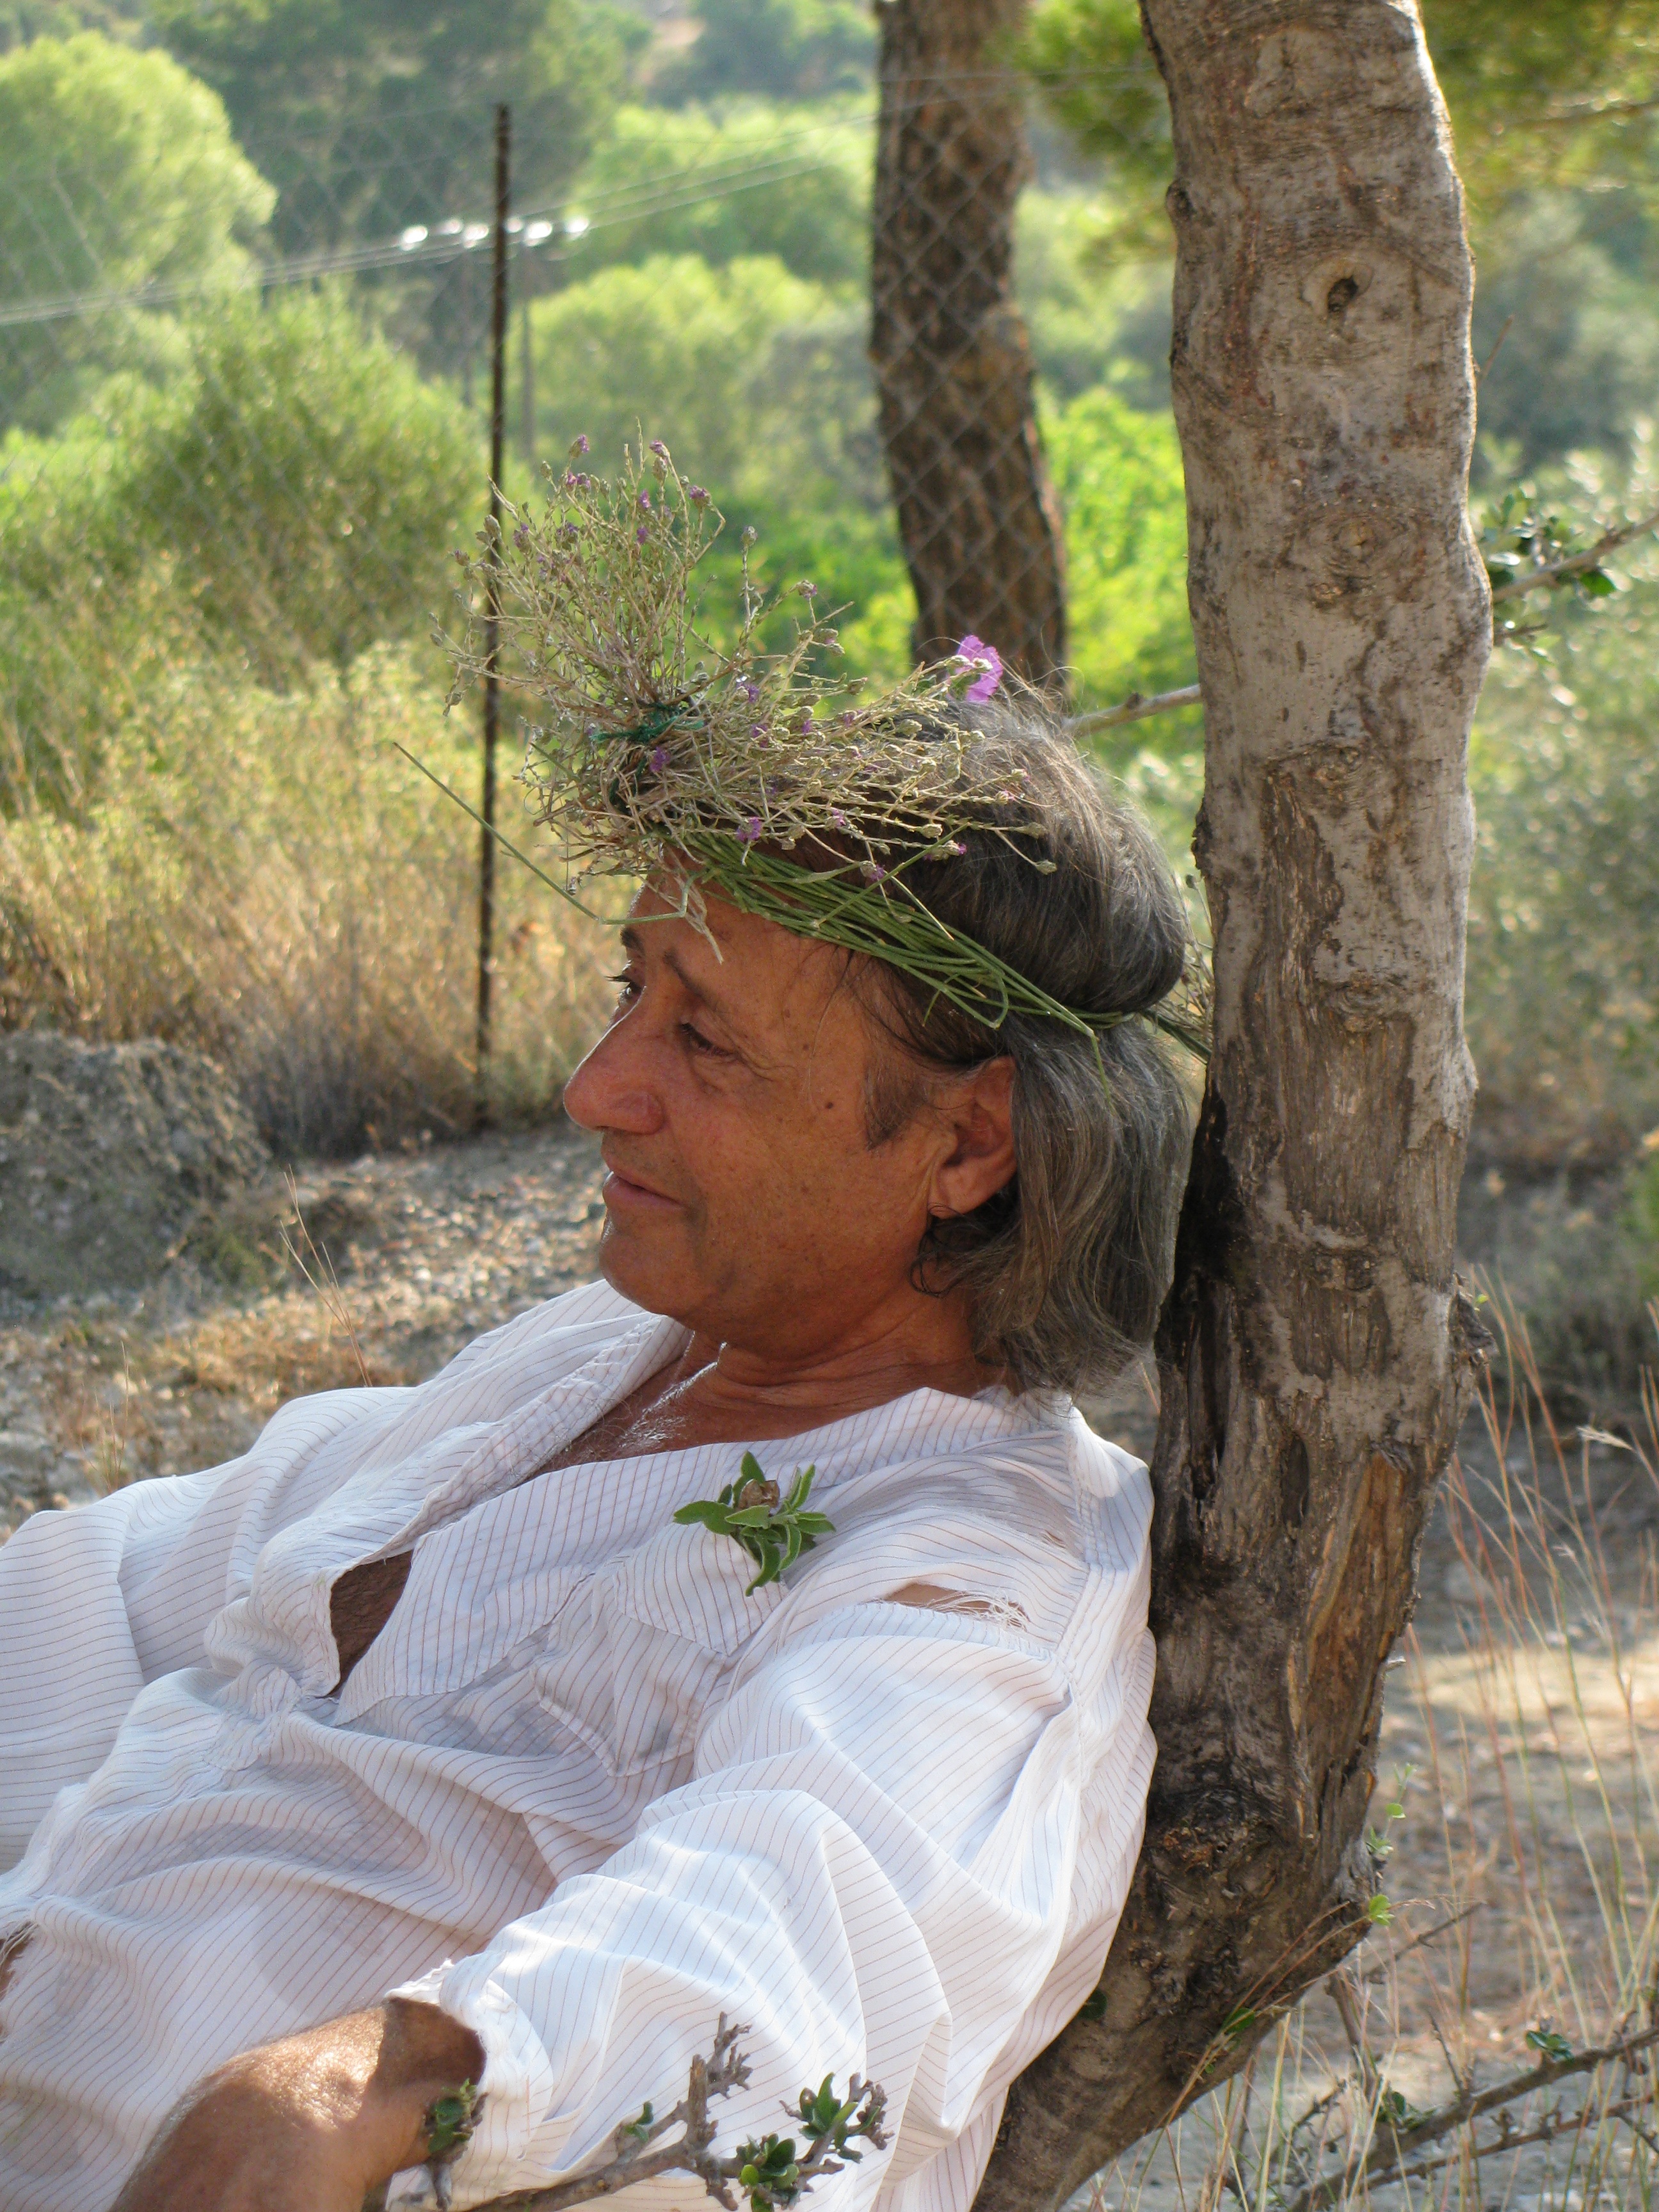
man, nature, people, relax, balance, rest, grandfather, senior, outdoor recreation